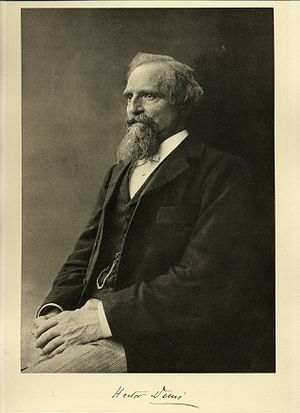
Hector Denis
Hector Denis.
Hector Denis, var en belgisk socialpolitiker.